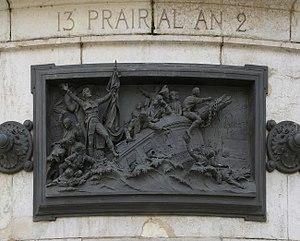
Le haut-relief en bronze relatant la bataille navale du 13 prairial an II et la mort des marins du ""Vengeur"", Monument à la République, place de la République, Paris.
Le Monument à la République, dit aussi Statue de la République, est un ensemble statuaire monumental, œuvre de Léopold Morice. Inaugurée en 1883 sur la place de la République à Paris, en France, elle représente une allégorie de la République.
Le Vengeur-du-Peuple ou Marseillois est un navire de guerre français en service de 1766 à 1794. C'est un vaisseau de ligne de troisième rang portant 74 canons sur deux ponts. Il est lancé dans la période de sursaut patriotique qui suit les défaites de la guerre de Sept Ans. Il participe à la guerre d'Indépendance américaine, mais il est surtout connu pour sa perte au combat de Prairial en 1794, dans des circonstances que la propagande révolutionnaire a glorifiées.